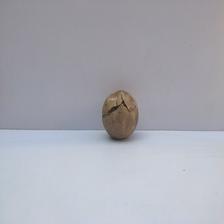
Size: Spoiled